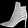
Label: Ankle boot